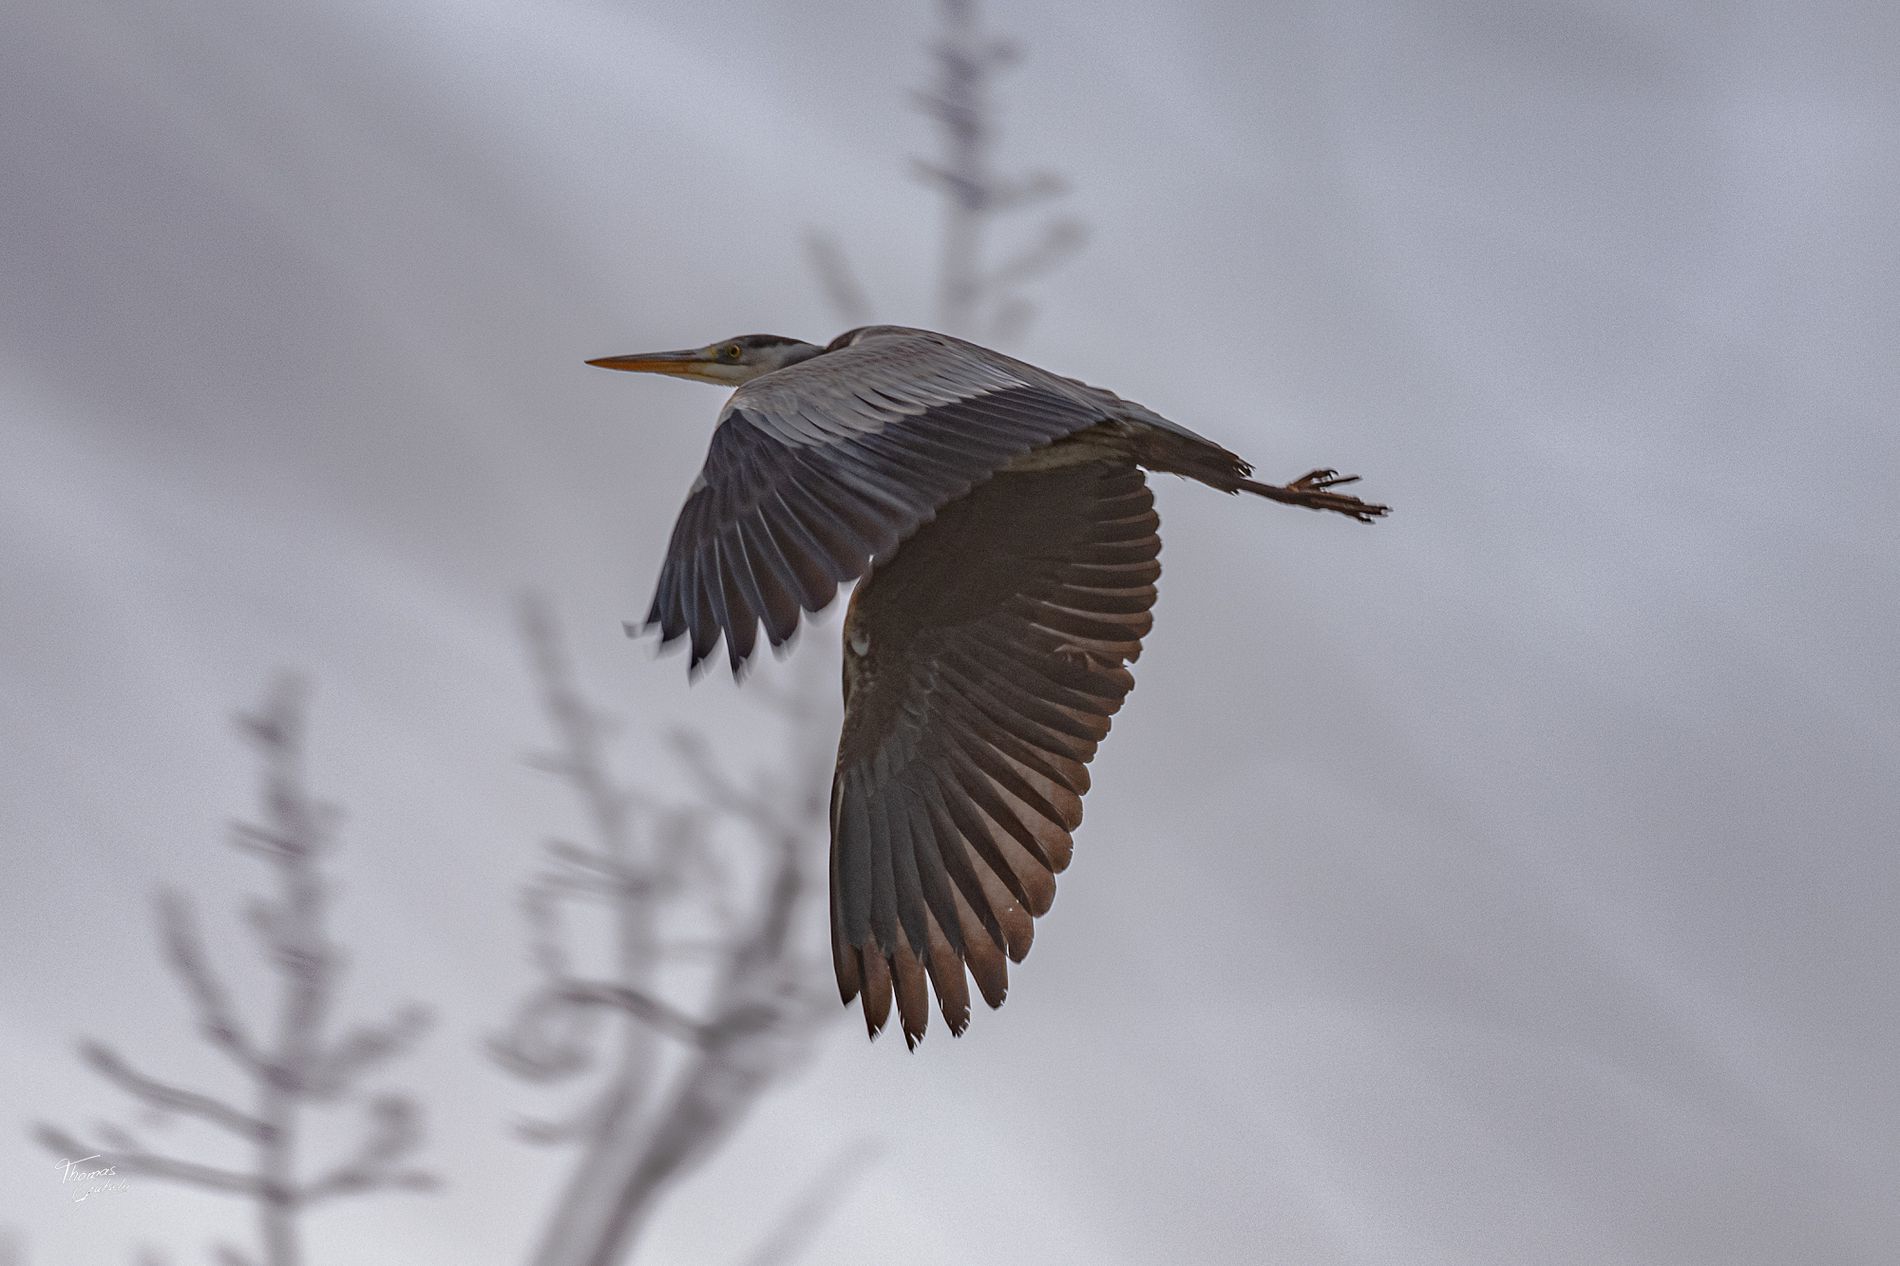
Heron in a flight.
Heron with dark feathers flies dynamically in the sky, the image is captured by a photographer called Thomas as he placed his signature down the image.
Dynamic low angle catching Heron in a flight, the bird got grey and black feathers which create contrast with the light blue sky enhancing quality and details of the image, the natural lighting and soft sunlight highlights texture of the bird, the minimalist style focuses on the heron which draws the viewer attention making the scene evokes freedom sense and highlights beauty of the nature atmosphere.
Labels: Animal, Bird, Flying, Stork, Waterfowl, Anhinga, Crane Bird, Beak, Heron, Blackbird, Text, Sky, Branches
Camera: NIKON CORPORATION NIKON D850
Lens: 200.0-400.0 mm f/4.0, AF-S VR Zoom-Nikkor 200-400mm f/4G IF-ED
Aperture: F4
Exposure: 1/250 sec
ISO: 400
Focal length: 380.0 mm